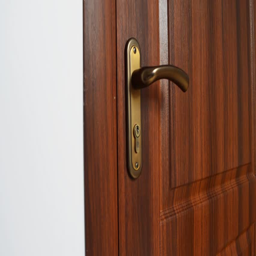
detail of unlocking a door with keys